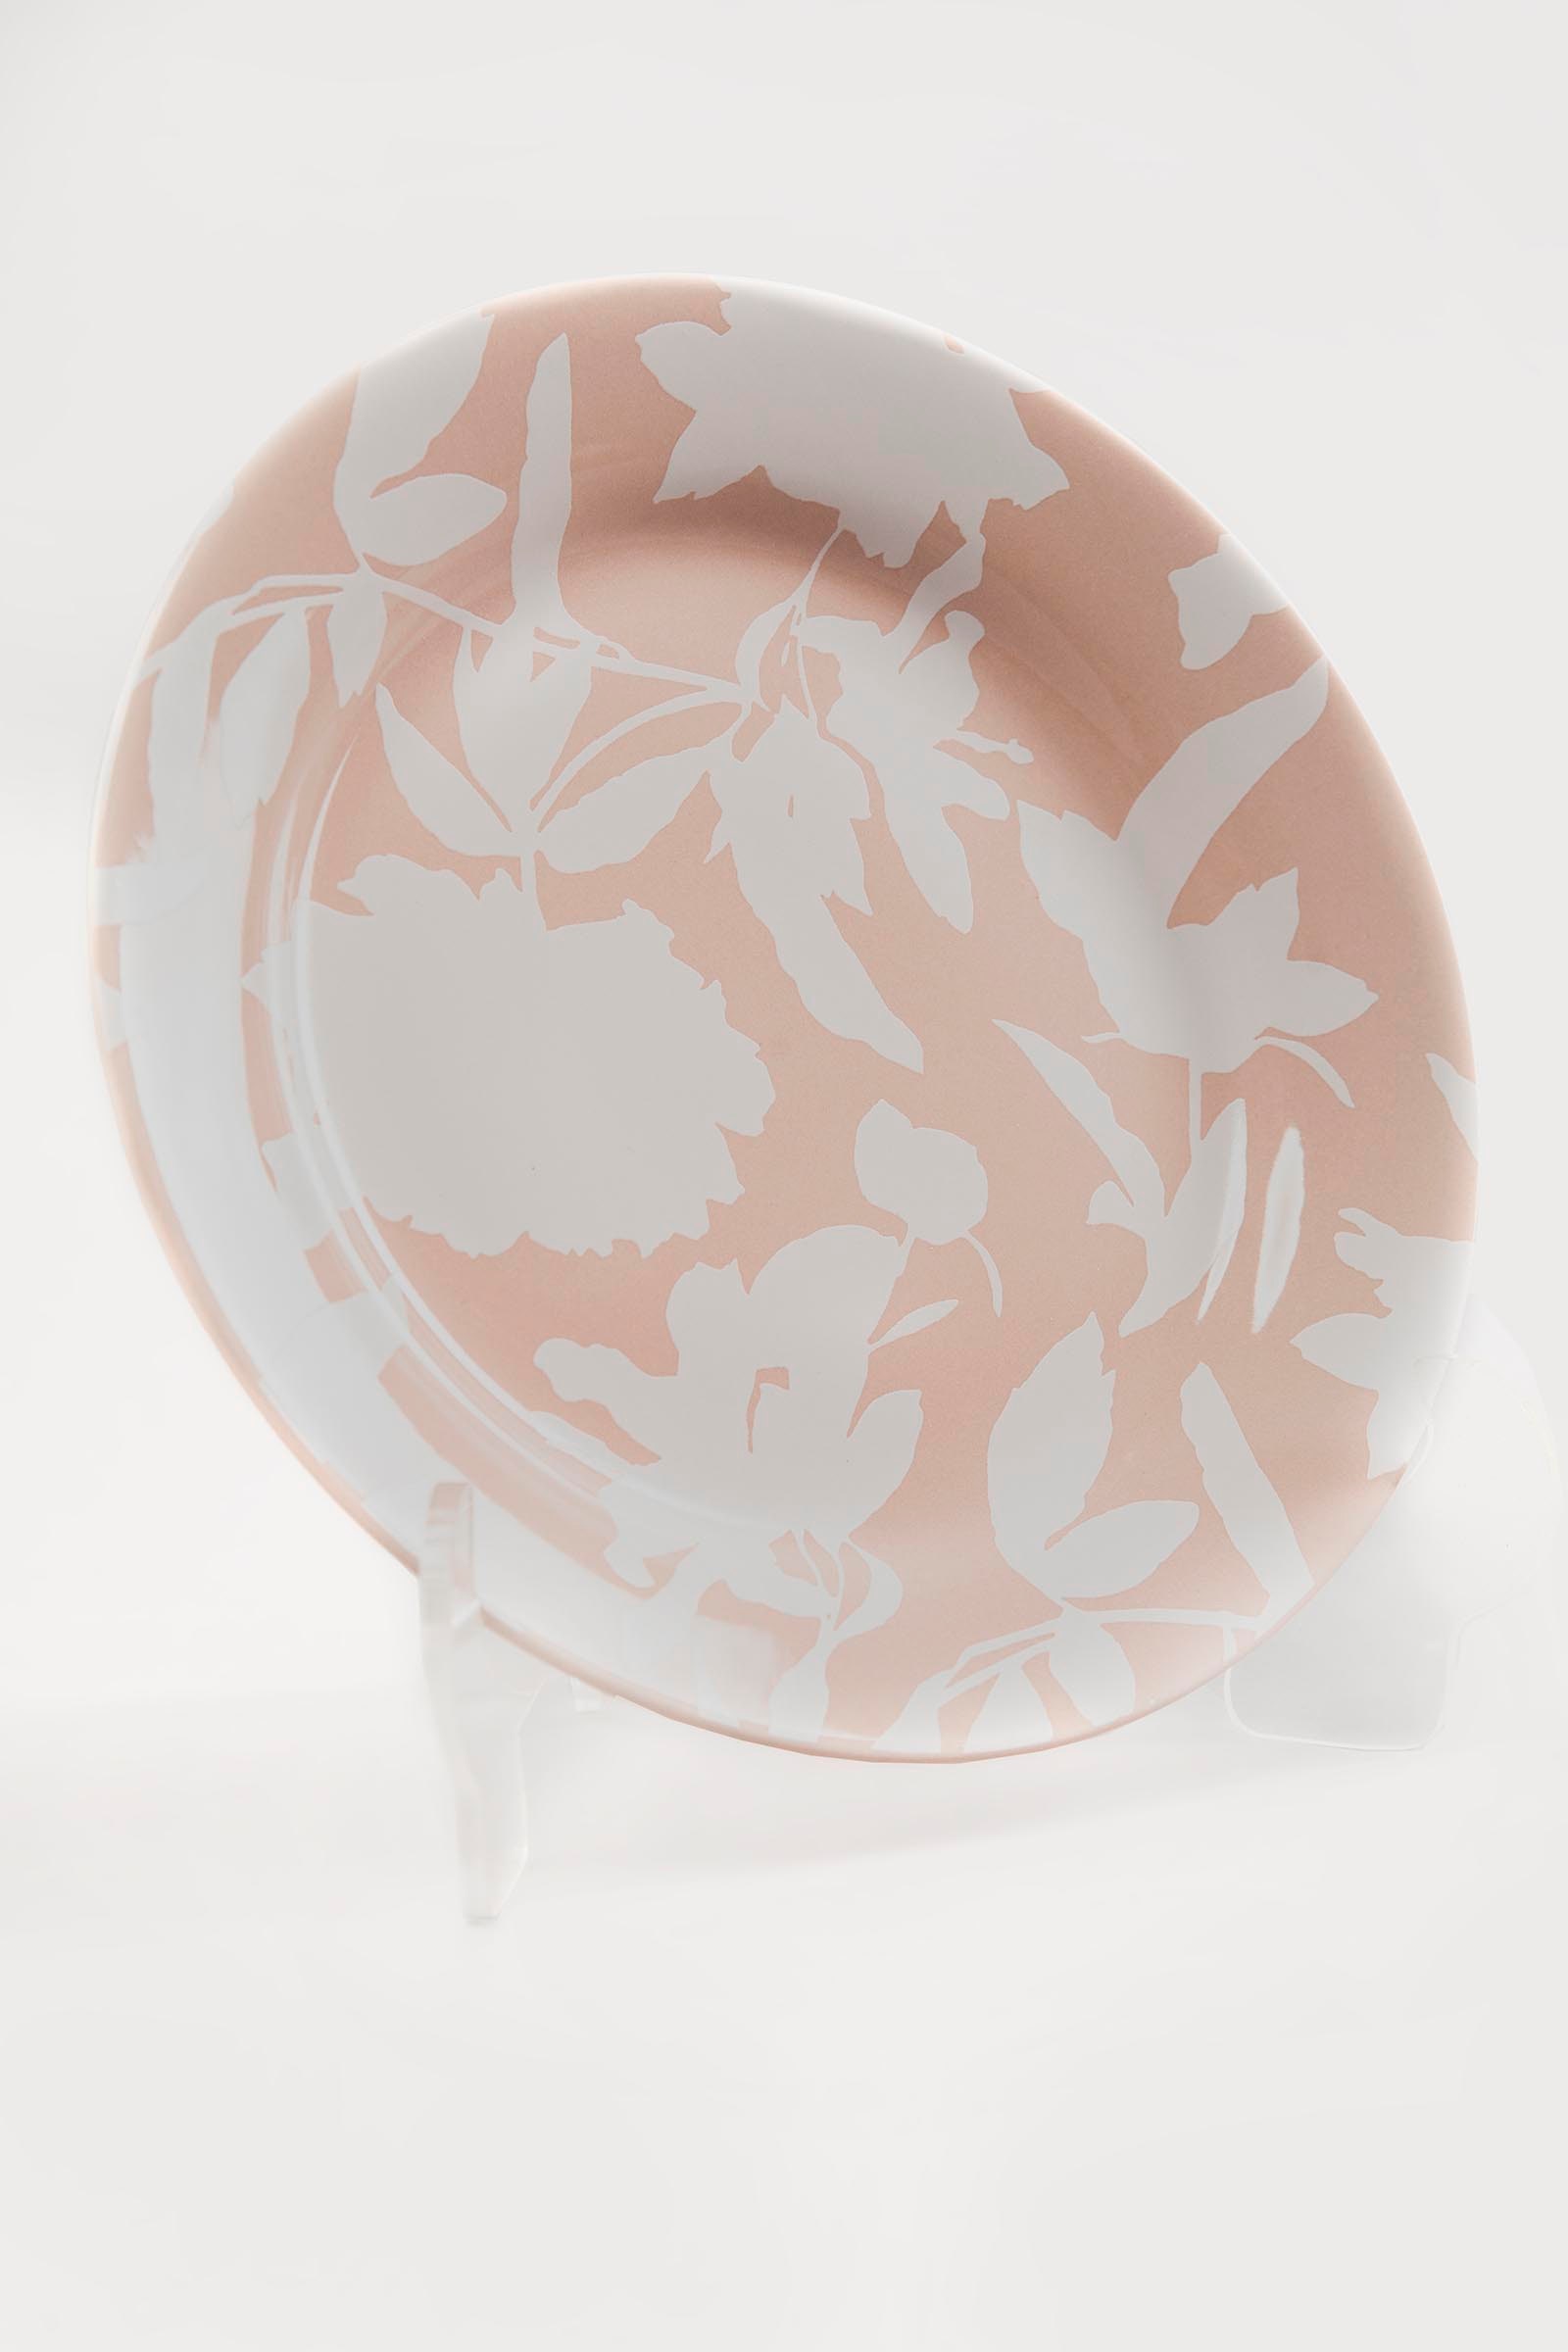
pink white floral plate